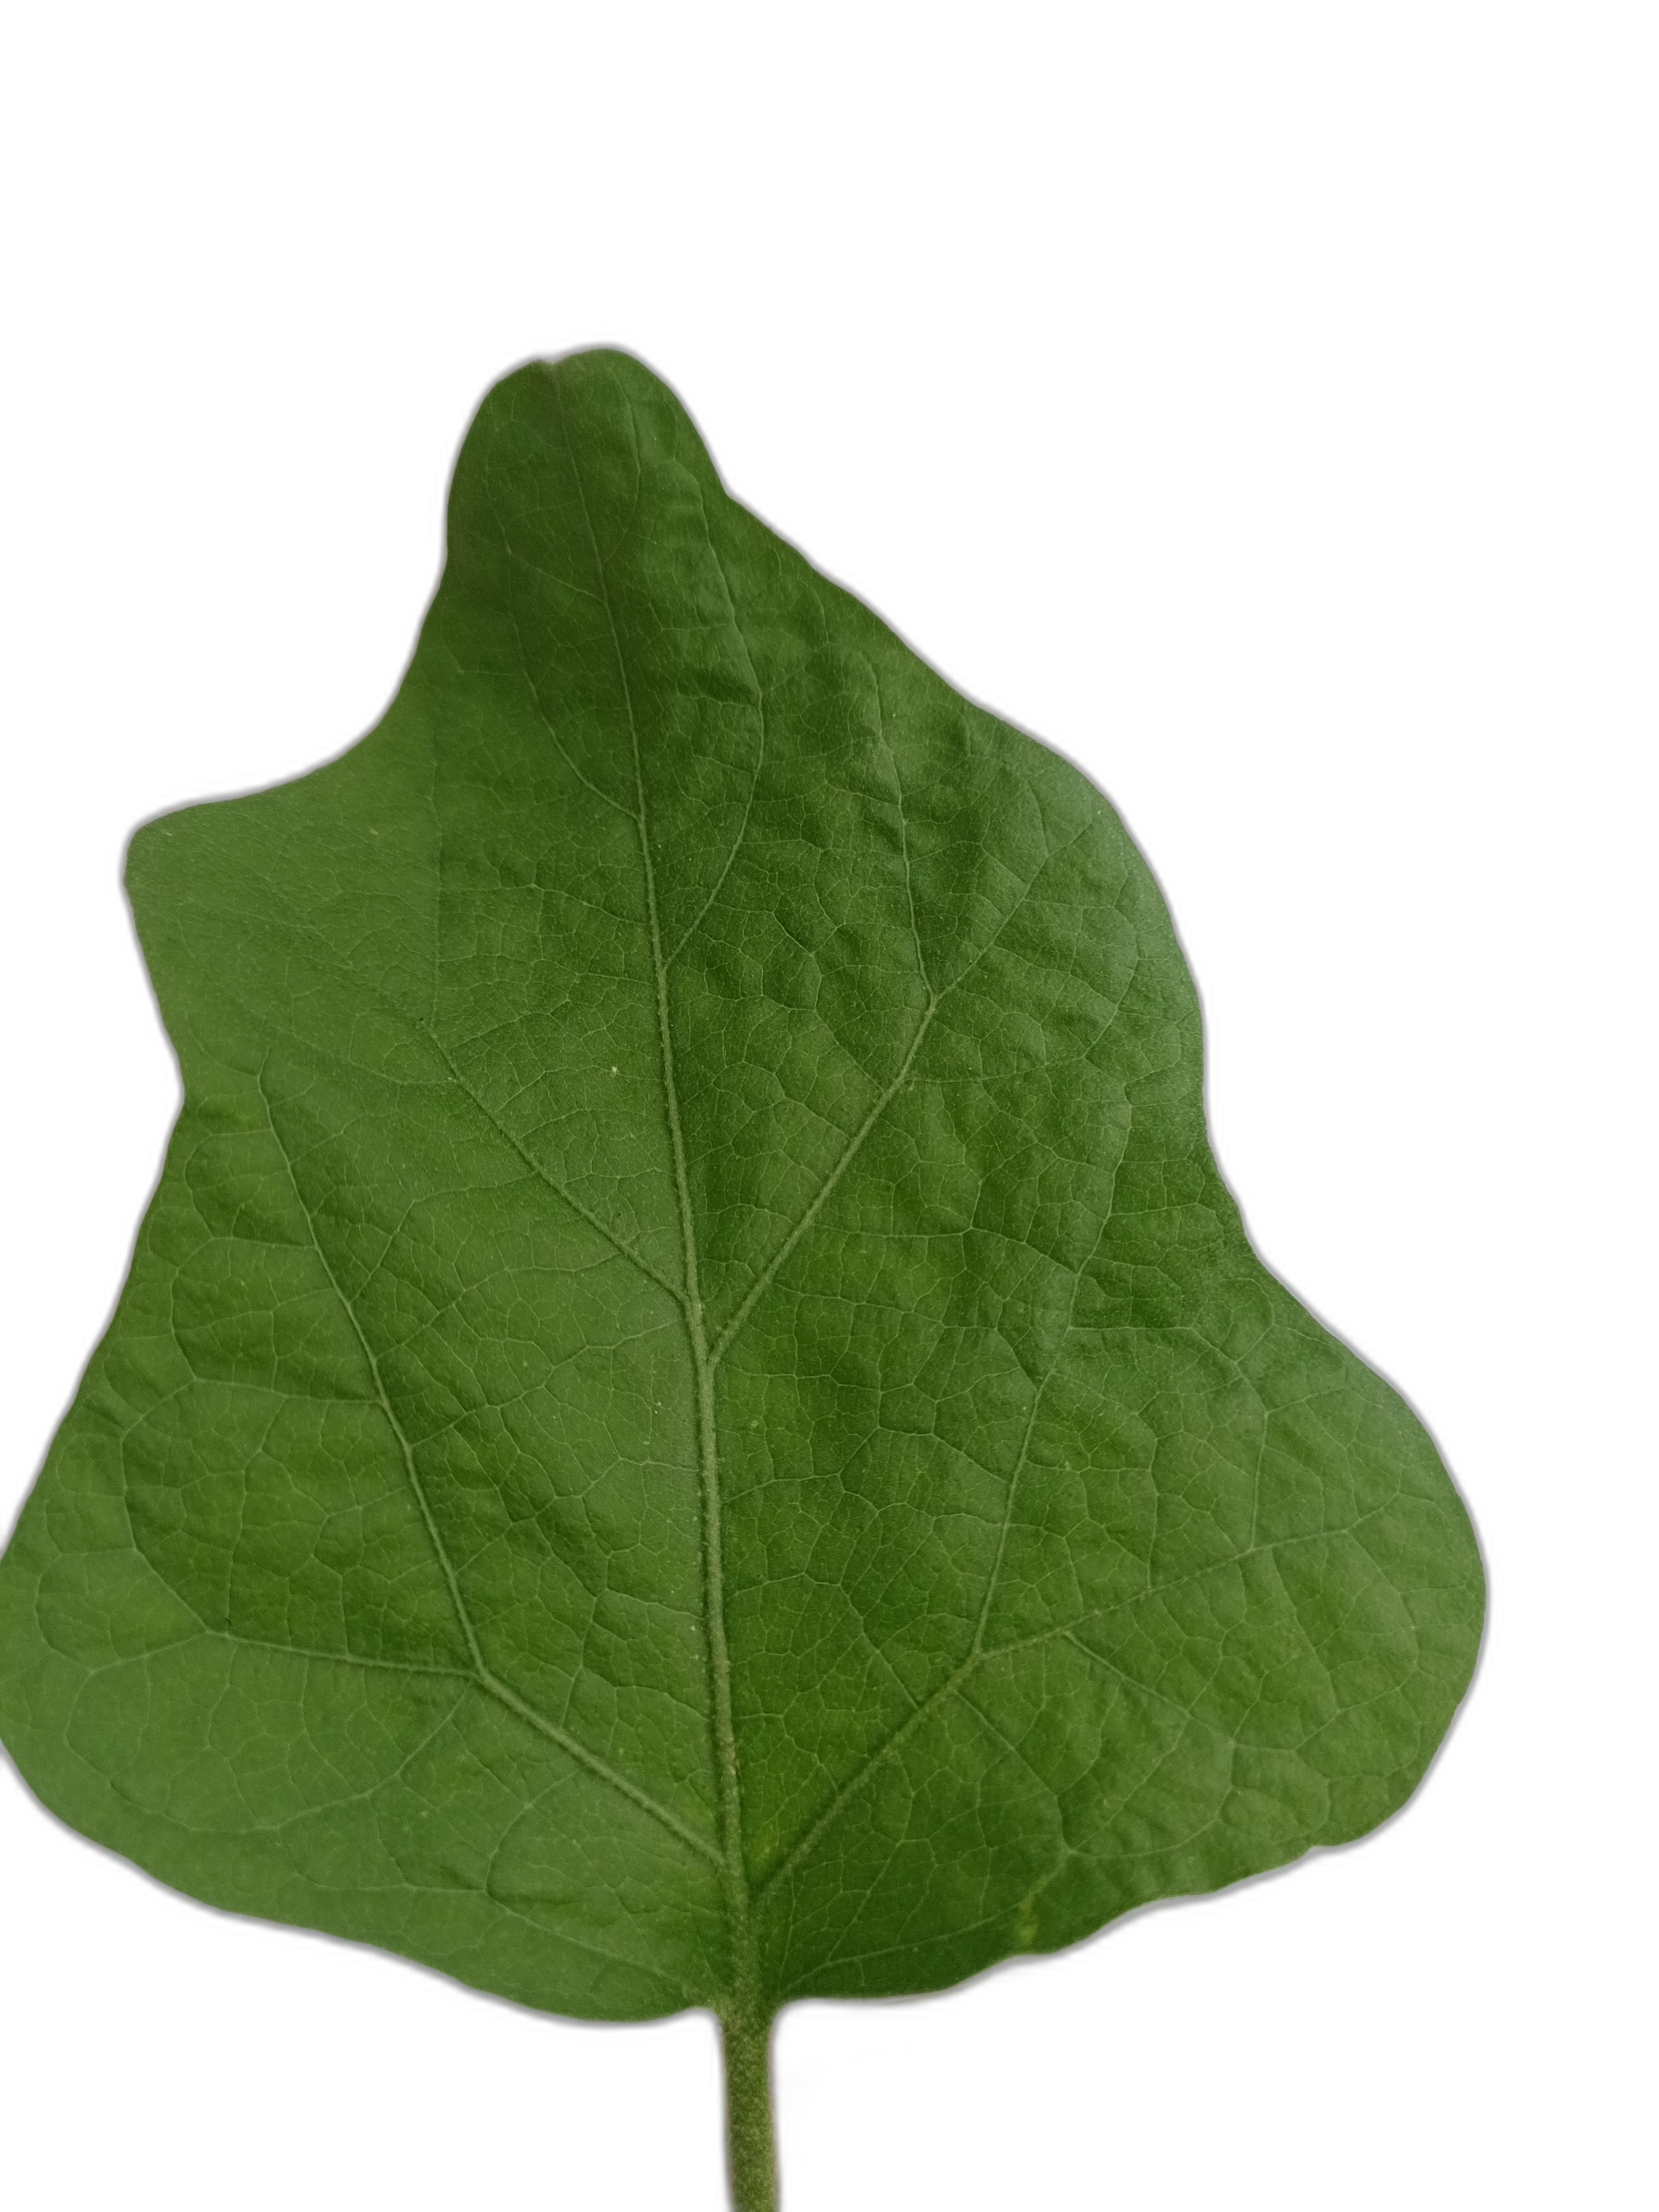
Label: Healthy Leaf